Cincinnati Reds

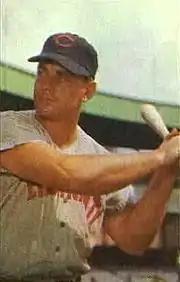
Ted Kluszewski (1953)

In 1912, the club opened Redland Field (renamed Crosley Field in 1934), a new steel-and-concrete ballpark. The Reds had been playing baseball on that same site – the corner of Findlay and Western Avenues on the city's west side – for 28 years in wooden structures that had been occasionally damaged by fires. By the late 1910s, the Reds began to come out of the second division. The 1918 team finished fourth, and new manager Pat Moran led the Reds to an NL pennant in 1919, in what the club advertised as its "Golden Anniversary." The 1919 team had hitting stars Edd Roush and Heinie Groh, while the pitching staff was led by Hod Eller and left-hander Harry "Slim" Sallee. The Reds finished ahead of John McGraw's New York Giants and then won the World Series in eight games over the Chicago White Sox.